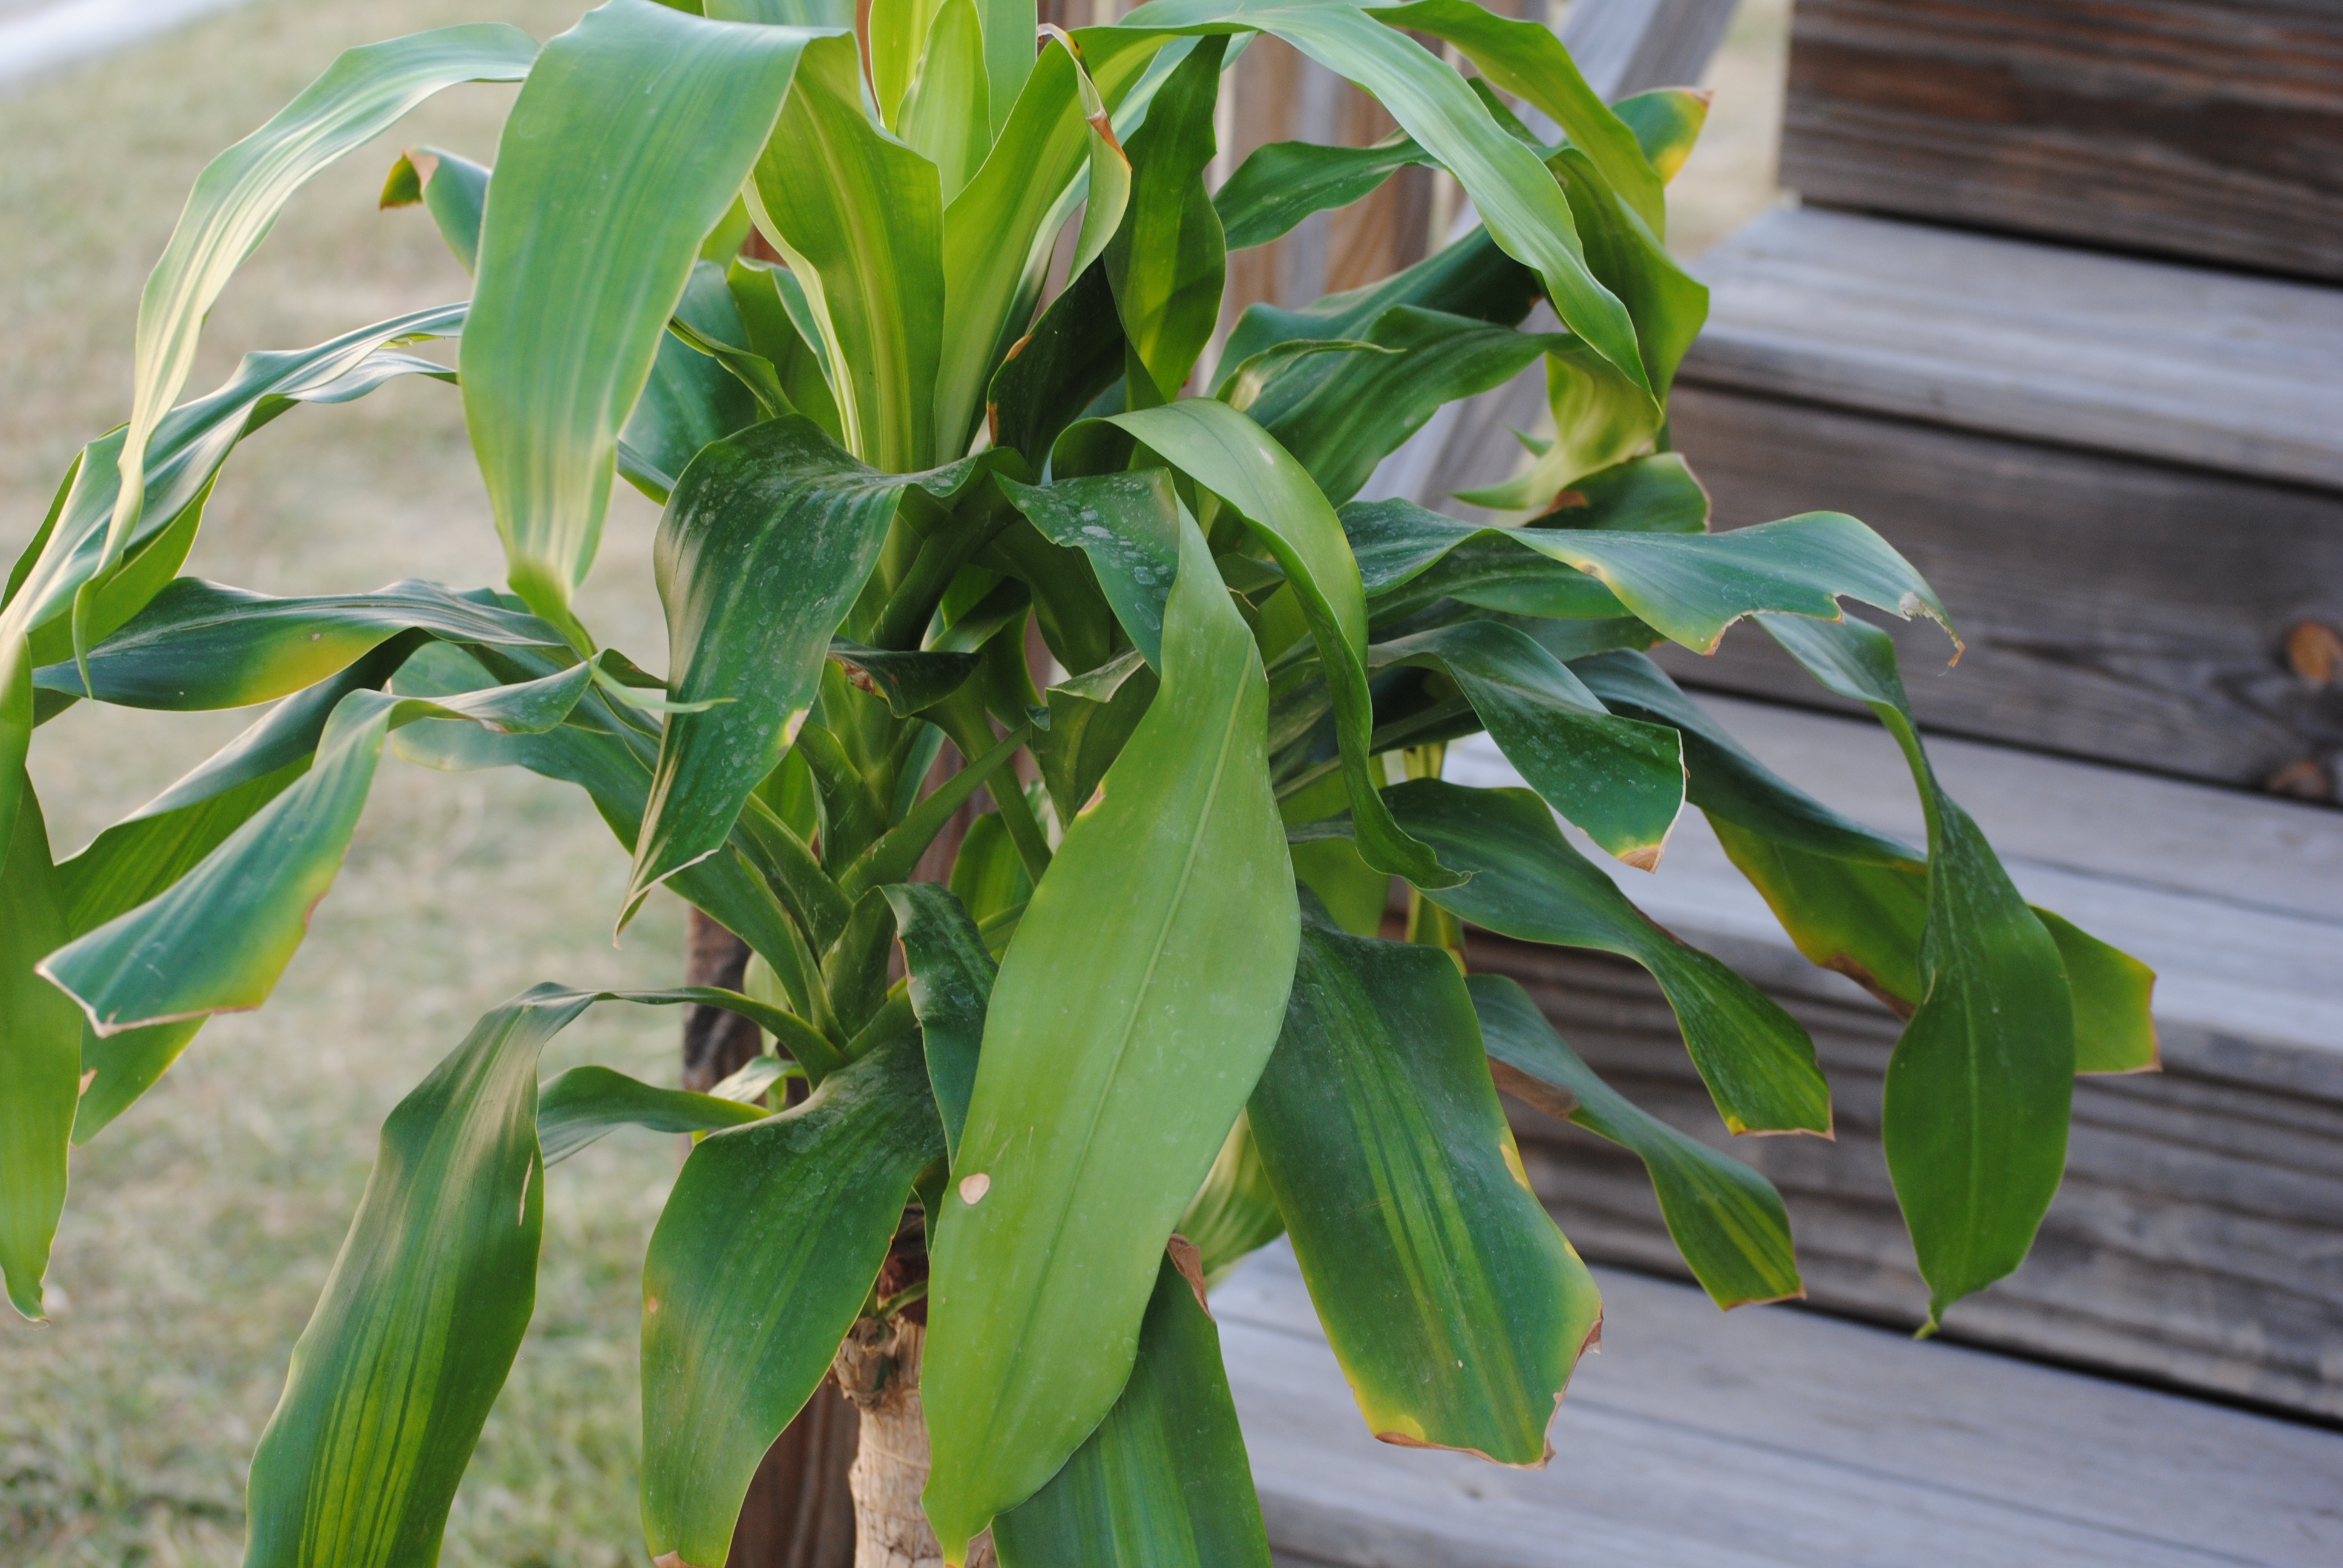
landscape, tree, branch, plant, leaf, flower, view, land, summer, food, spring, green, palm, produce, park, botany, garden, life, leaves, design, scene, flowering plant, land plant, arecales, arrowroot family, canna family